St. Martin (Memmingen)

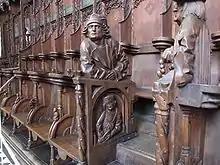
The choir stalls, completed in 1507, extensively restored in 1892-1901

The church is a three-nave, eight-bay basilica with a raised chancel ending in a "Fünfachtelschluss". The northern part of the building is characterized by the tower and the choir. On the southern side is the old cemetery of the town, abandoned since 1530. On it there are over 300 years old beech trees and younger chestnut trees. Opposite the eastern porch stands the Kinderlehrkirche.